The Beguiled (2017 film)

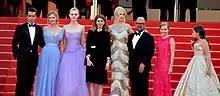
Colin Farrell, Kirsten Dunst, Elle Fanning, Sofia Coppola, Nicole Kidman, Youree Henley, and Angourie Rice at the 2017 Cannes Film Festival

"The Beguiled" grossed $10.7 million in the United States and Canada, and $17.2 million in other territories, for a worldwide total of $27.9 million.